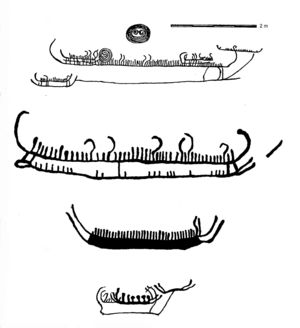
Hjortspringbåden
Forskellige bådtyper fra den nordiske bronzealder
Hjortspringbåden er et træskib fra jernalderen. Den blev fundet i Hjortspring Mose på Nordals i 1921. Båden, der stammer fra cirka 350 f.Kr., var en del af et stort våbenoffer i selve mosen. Båden, der er en krigskano, kunne bære 24 mand med våben og andet grej, er 19 m lang og vejer 530 kg. Besætningen sad på smalle, formskårne bænke og padlede med lange, smalle padler, som var udformet til hver mand og hans placering i båden. Til båden hørte også en bred styreåre. Bagest i båden var et sæde, som blev båret af en fint udsmykket tværbjælke. Der blev også fundet en masse løse trægenstande i båden, som viser dygtigt træskærerhåndværk.